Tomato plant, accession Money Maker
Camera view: tilt-top (135 deg); turntable rotation: 30 degrees
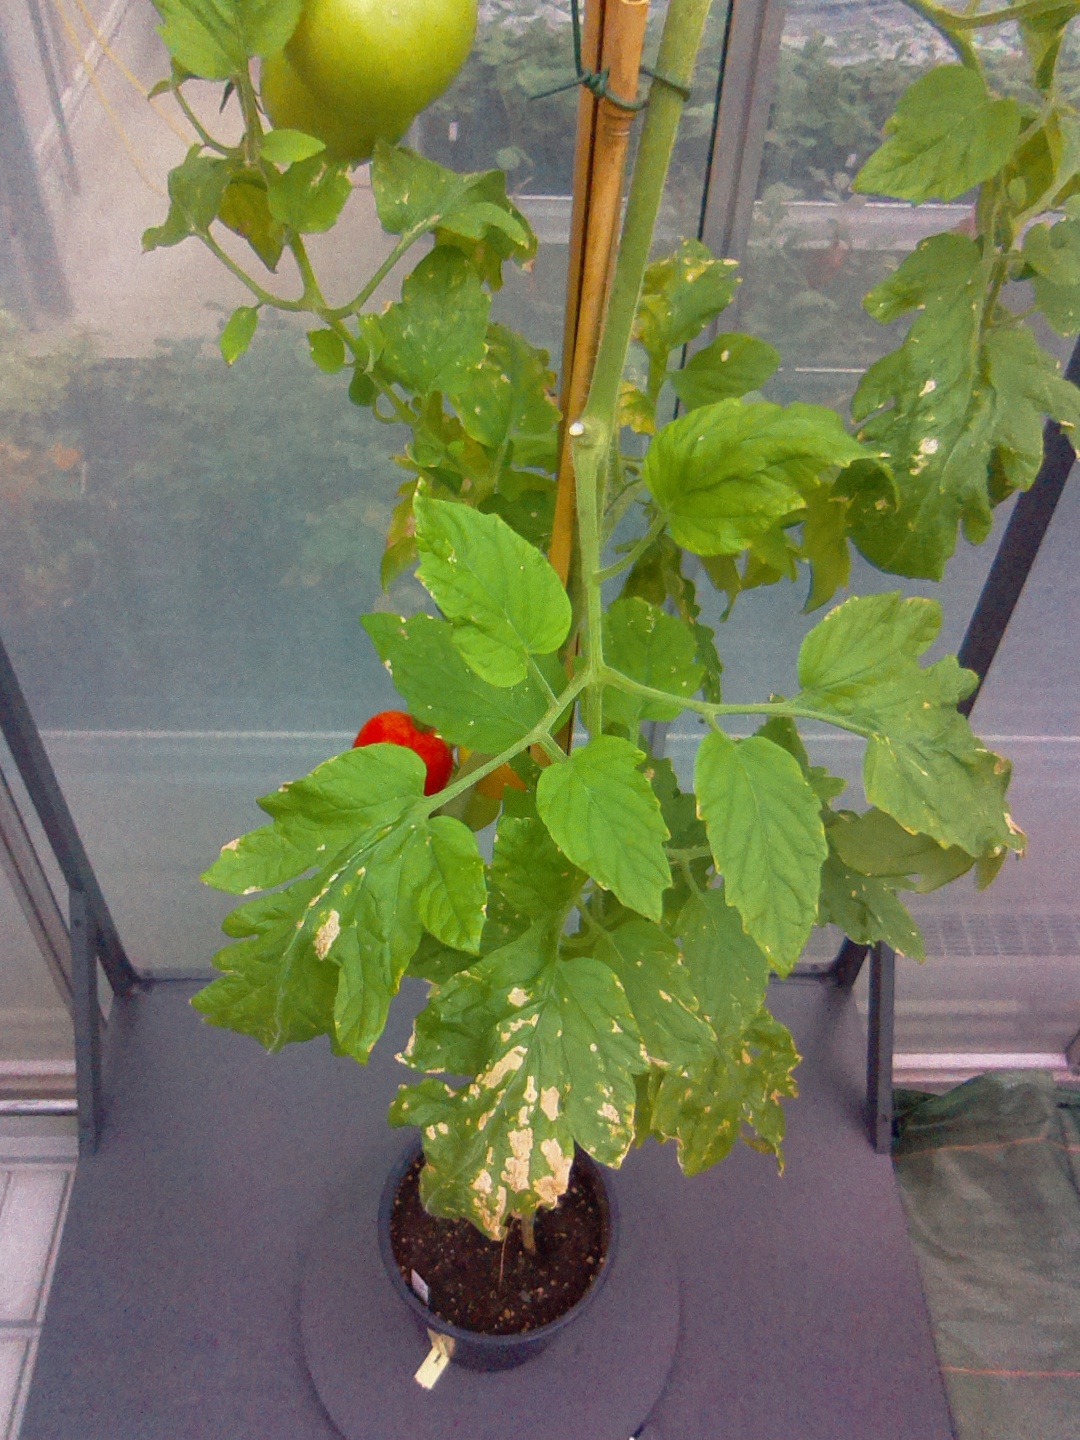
BBCH growth stage 84: 40%-50% of fruits show typical fully ripe color